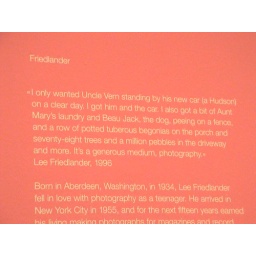
&amp;quot;I only wanted Uncle Vern standing by his new car (a Hudson) on a clear day..&amp;quot;